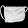
Label: Bag